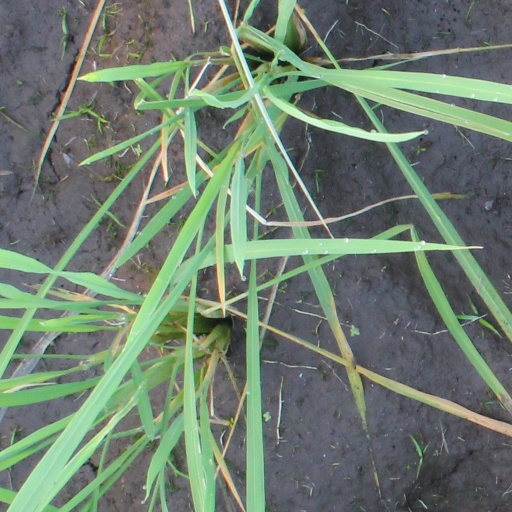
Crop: rice